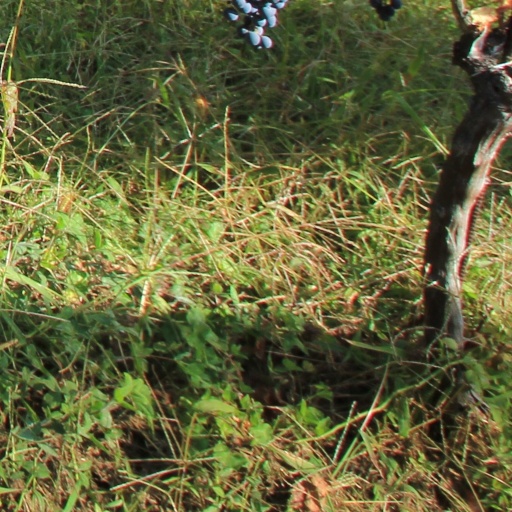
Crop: grape